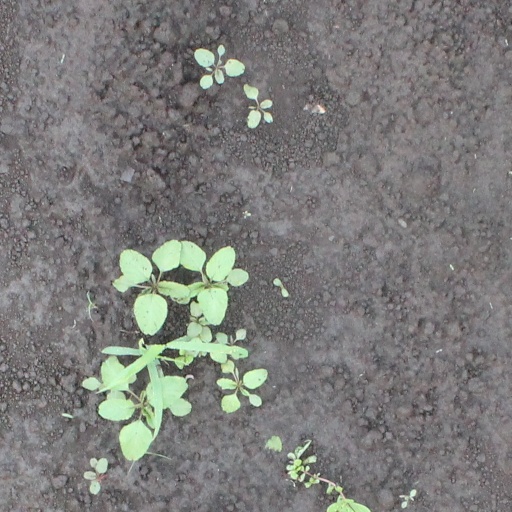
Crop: soybean